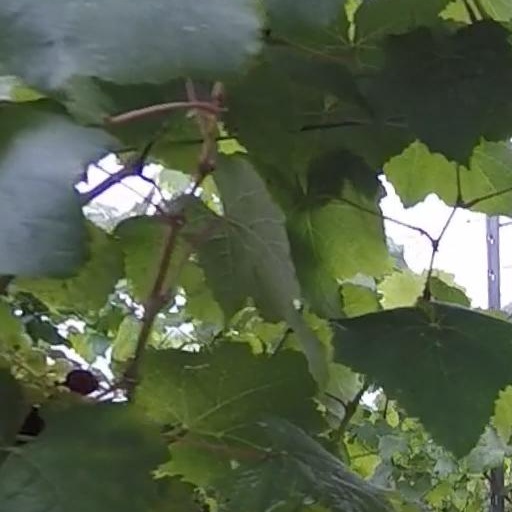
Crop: grape